Effie F. Kamman

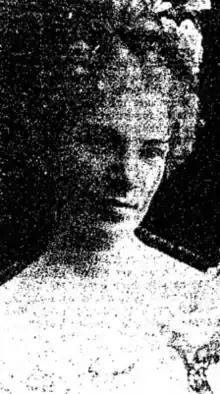
Effie F. Kamman, from an 1898 newspaper

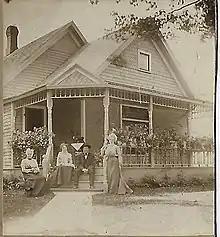
Effie Kamman (Standing) with her parents and sister. Father Fred sitting, Mother at far left, sister Ida seated middle. Taken at Fred Kammans home, 110 Main Street, Wayne Michigan. Ca. 1898.

Effie F. Kamman (1868–1933) was an American composer, pianist, music teacher, and vaudeville performer. She was known for composing "The Dance of the Brownies" (1893), a popular tune inspired by the children's books by Palmer Cox.